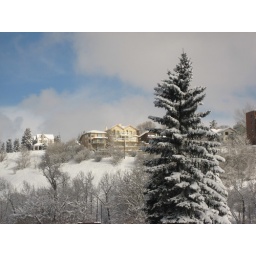
hill above the river